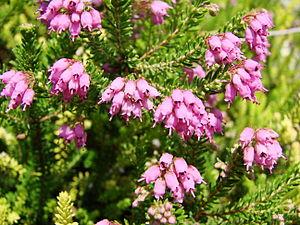
Bruckenthalia spiculifolia est une espèce de bruyère du genre Bruckenthalia et de la famille des Ericaceae.
Les monts Zlatar sont une chaîne de montagnes située dans la région du Sandžak, au sud-ouest de la Serbie et à l'extrême nord du Monténégro. Ils font partie des Alpes dinariques. Le point culminant du massif est le mont Krstača, pic principal du Hum, qui s'élève à 1 755 m.